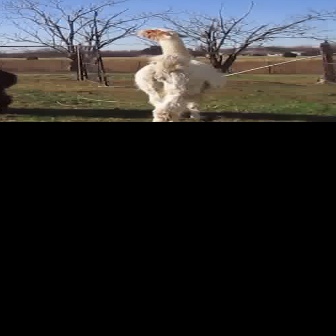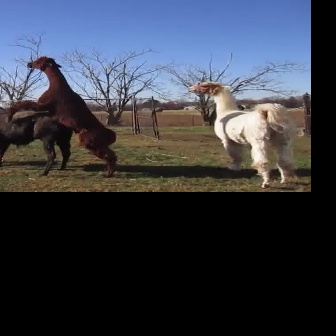
  Please identify the target specified by the bounding box [133,27,227,121] in the first image and locate it in the second image. Return the coordinates in [x_min,y_min,x_max,y_max] format.
Answer: [188,81,296,189]